History of Lorient

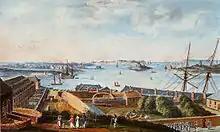
L'Enclos in the late 18th century

The town's conversion began when the king purchased the company's facilities for 17,500,000 tours pound to house his navy. Private shipbuilding expanded, and between 1769 and 1777, the equivalent of 13,000 tons were built. The tonnage built by the Compagnie and then the Royale represented only 39% of total production in Lorient. Private trade developed at the same time, and between 1769 and 1785, when the Calonne Company was founded, Lorient accounted for 57,800 of the 151,955 barrels built in France. In 1785, at the request of Charles Alexandre de Calonne, General Inspector of Finances, a new trading company was created, the East India and China Company, which settled in Lorient.